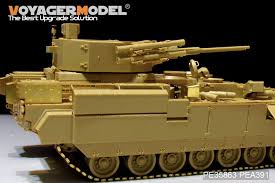
Label: BMP